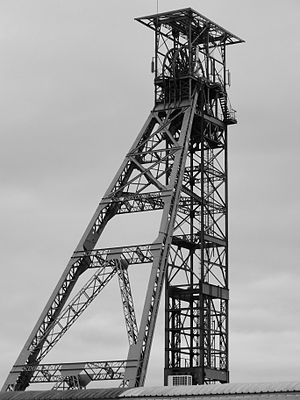
Liévin
Hejseværk fra en nu nedlagt kulmine i Liévin
Hejseværk fra en nu nedlagt kulmine i Liévin
Liévin er en kommune, der ligger i det franske departement Pas-de-Calais i det nordlige Frankrig. Kommunen har et areal på 12,83 km² og et indbyggertal på 33.022 pr. 2006. Den ligger i nærheden af Lens.